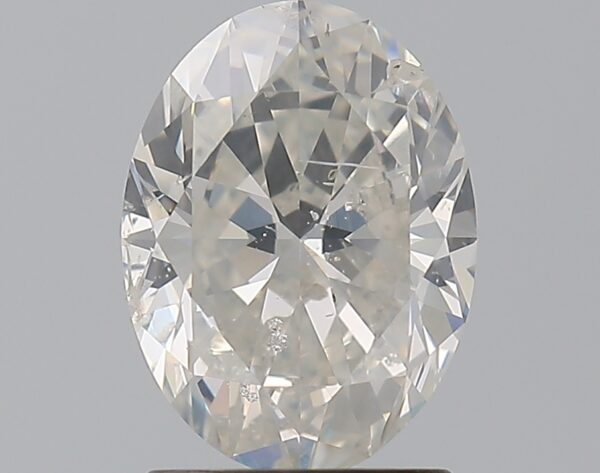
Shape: oval
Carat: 1.5
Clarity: SI2
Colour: G
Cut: EX
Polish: VG
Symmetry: VG
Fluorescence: SL
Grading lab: IGI
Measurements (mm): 8.63 x 6.43 x 4.03